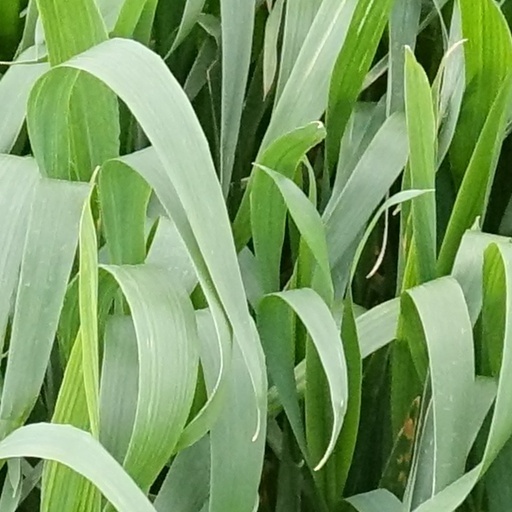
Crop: wheat